2016 TaxSlayer Bowl (December)

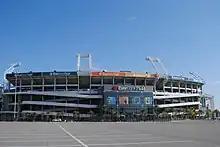
The 2016 TaxSlayer Bowl was played at EverBank Field

This was the 20th overall meeting between the two teams, with Georgia Tech holding an 11–7–1 series lead coming into the game. The previous time the two teams met was in 1960, when both teams were members of the Southeastern Conference. In that game, Georgia Tech beat Kentucky 23–13.